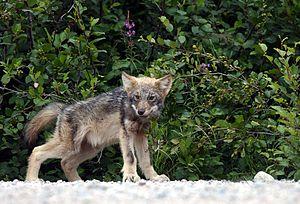
Un petit pipi, ça fait du bien